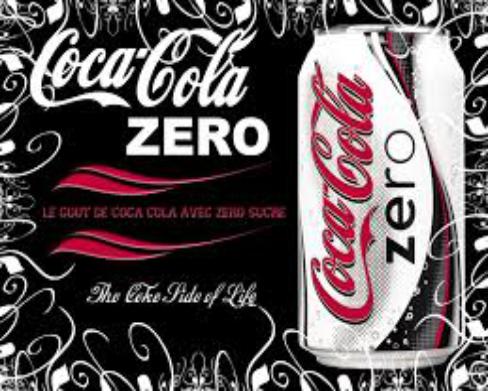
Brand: Coca-Cola Zero
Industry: Food